Mia Love

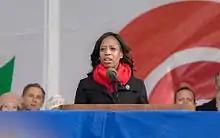
Love speaking at the 2017 March for Life in Washington, D.C.

Reuters described Love as "pro-life". Love favored repealing the Affordable Care Act, reducing federal subsidies towards healthcare, and putting caps on Medicaid spending. In 2012, Love said she would focus on opposing federal regulations, particularly those set by the Environmental Protection Agency. She supported the building of the Keystone XL pipeline. In 2014, she said she opposed the federal regulation of greenhouse gas emissions. By 2017, however, she had become a member of the Climate Solutions Caucus and stated that climate policies and economic growth are not mutually exclusive. Love supported Utah's effort to reclaim public land from federal agency controls.